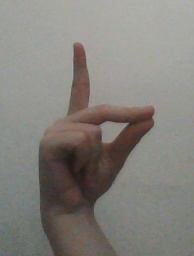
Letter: ta